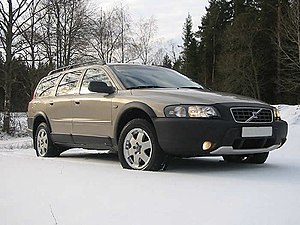
Volvo Cars / Modeller / Efterkrigsmodeller
Volvo XC70 (2000–2007)
Volvo Cars eller Volvo Personvagnar AB er en svensk personbilfabrikant. Volvo Cars var oprindeligt et datterselskab af Volvo-koncernen, frem til det i 1999 blev solgt til Ford Motor Company. Personbilsfabrikanten og dens tidligere moderselskab har siden da, med undtagelse af forskellige sponsorater og deres fælles brug af varemærket som forvaltes af Volvo Trade Mark Holding, arbejdet komplet uafhængigt af hinanden, men har dog stadigvæk hver deres hovedsæde på den samme grund i Göteborg.